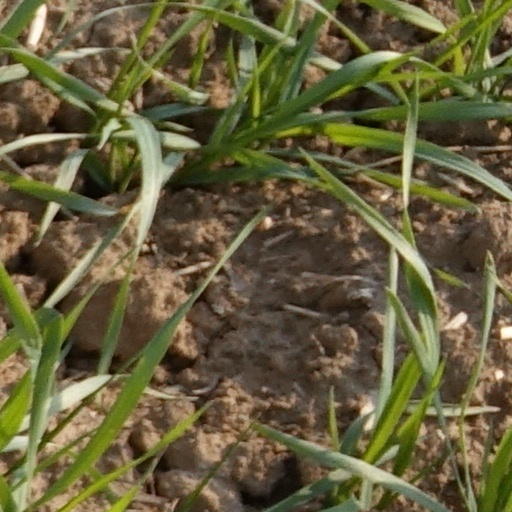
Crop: wheat